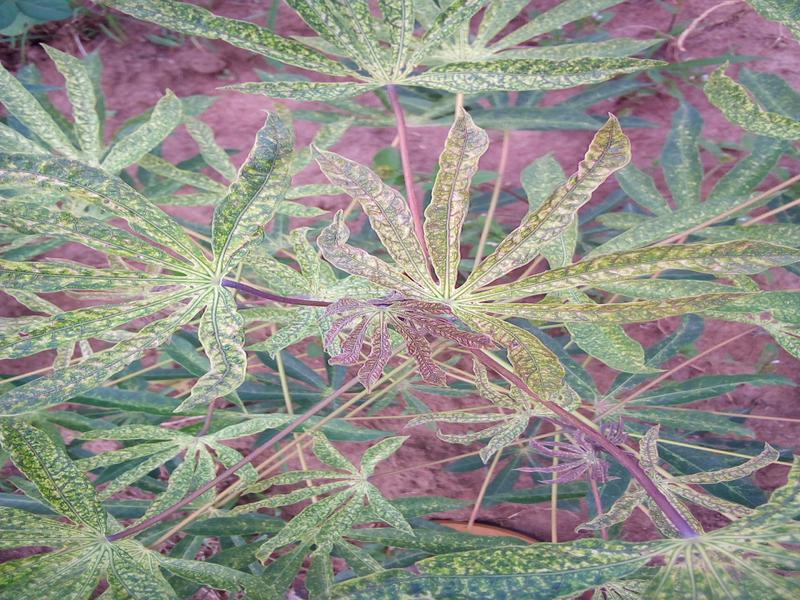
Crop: cassava
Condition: green_mottle